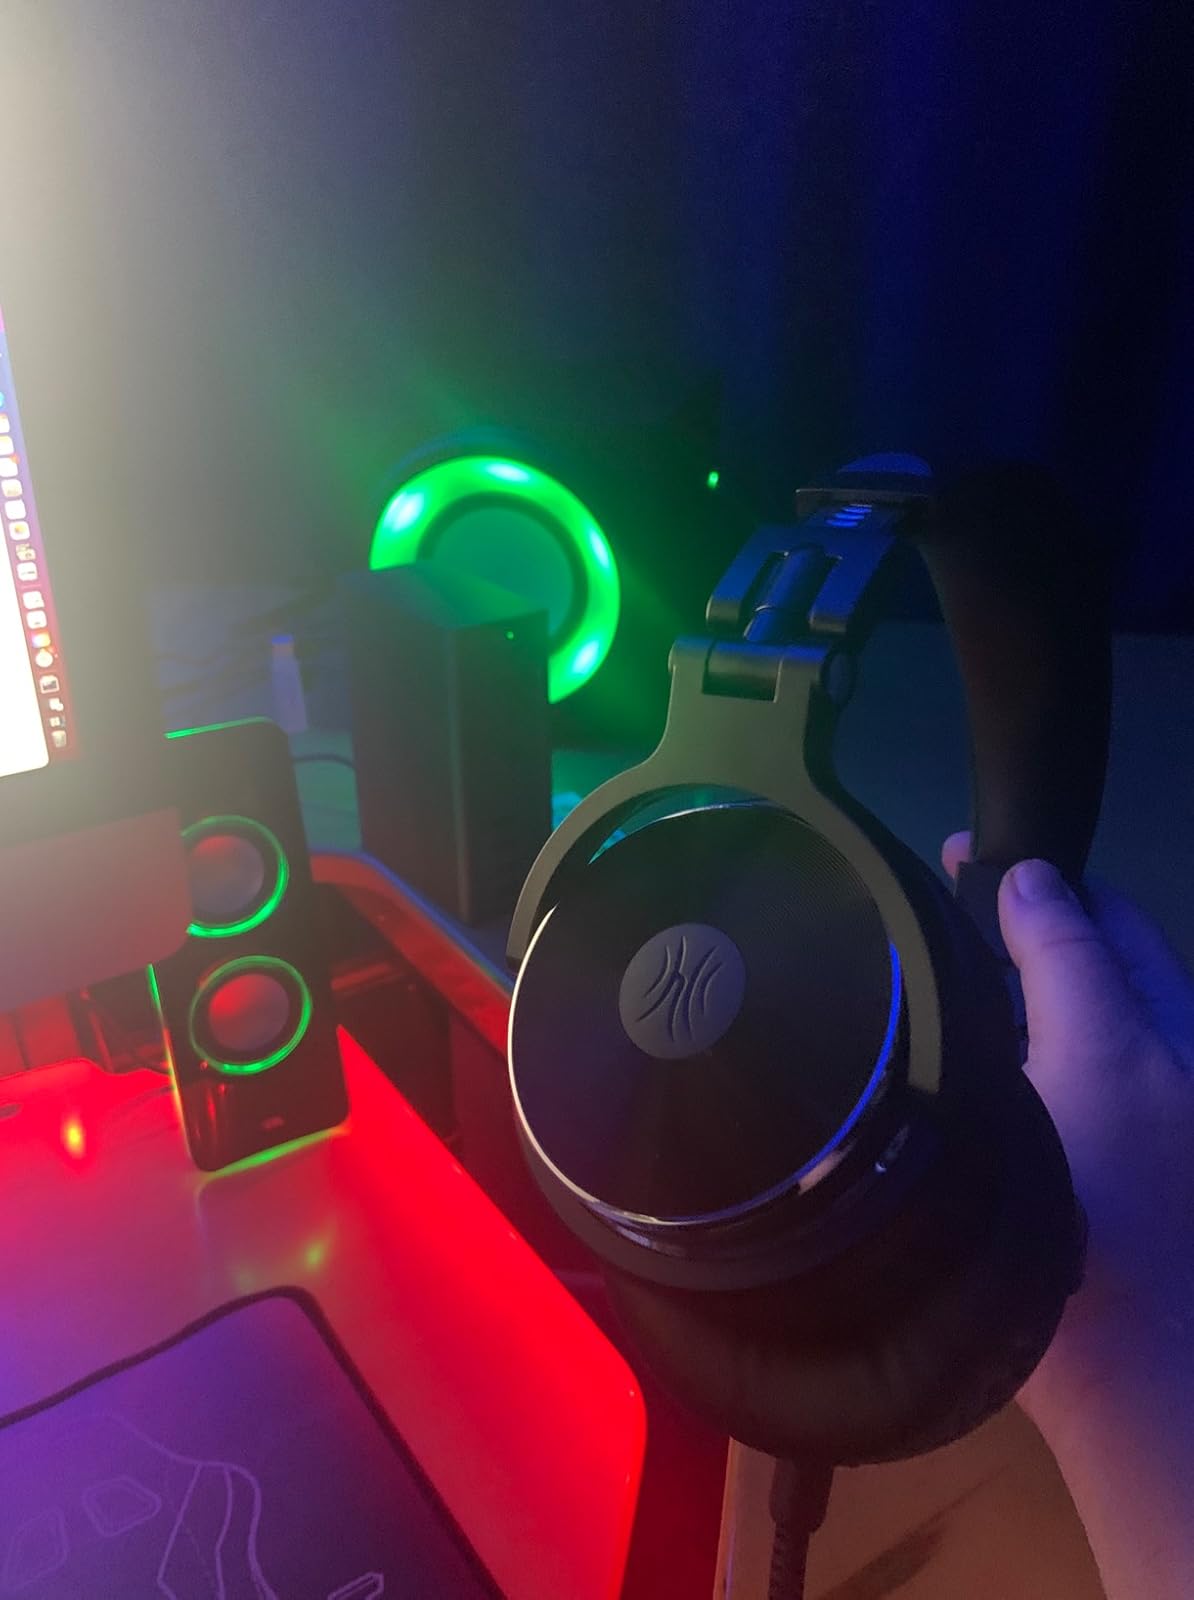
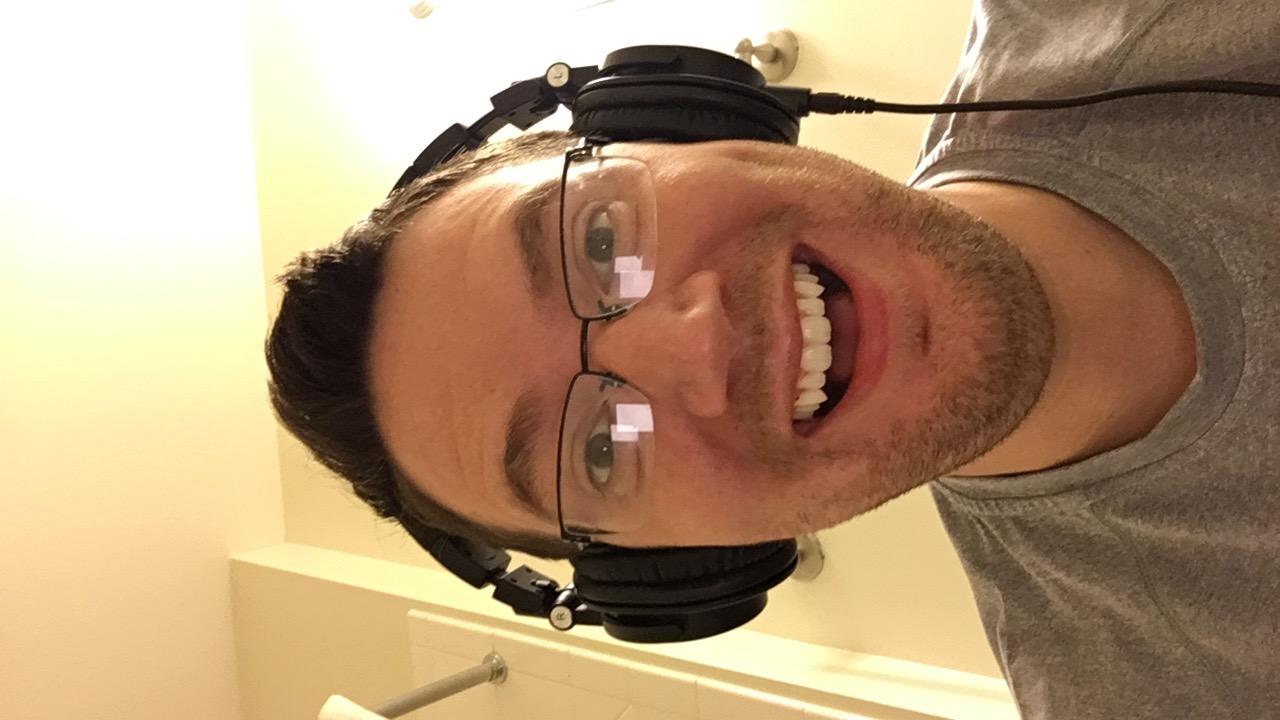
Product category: headphones
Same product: no